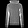
Label: Pullover